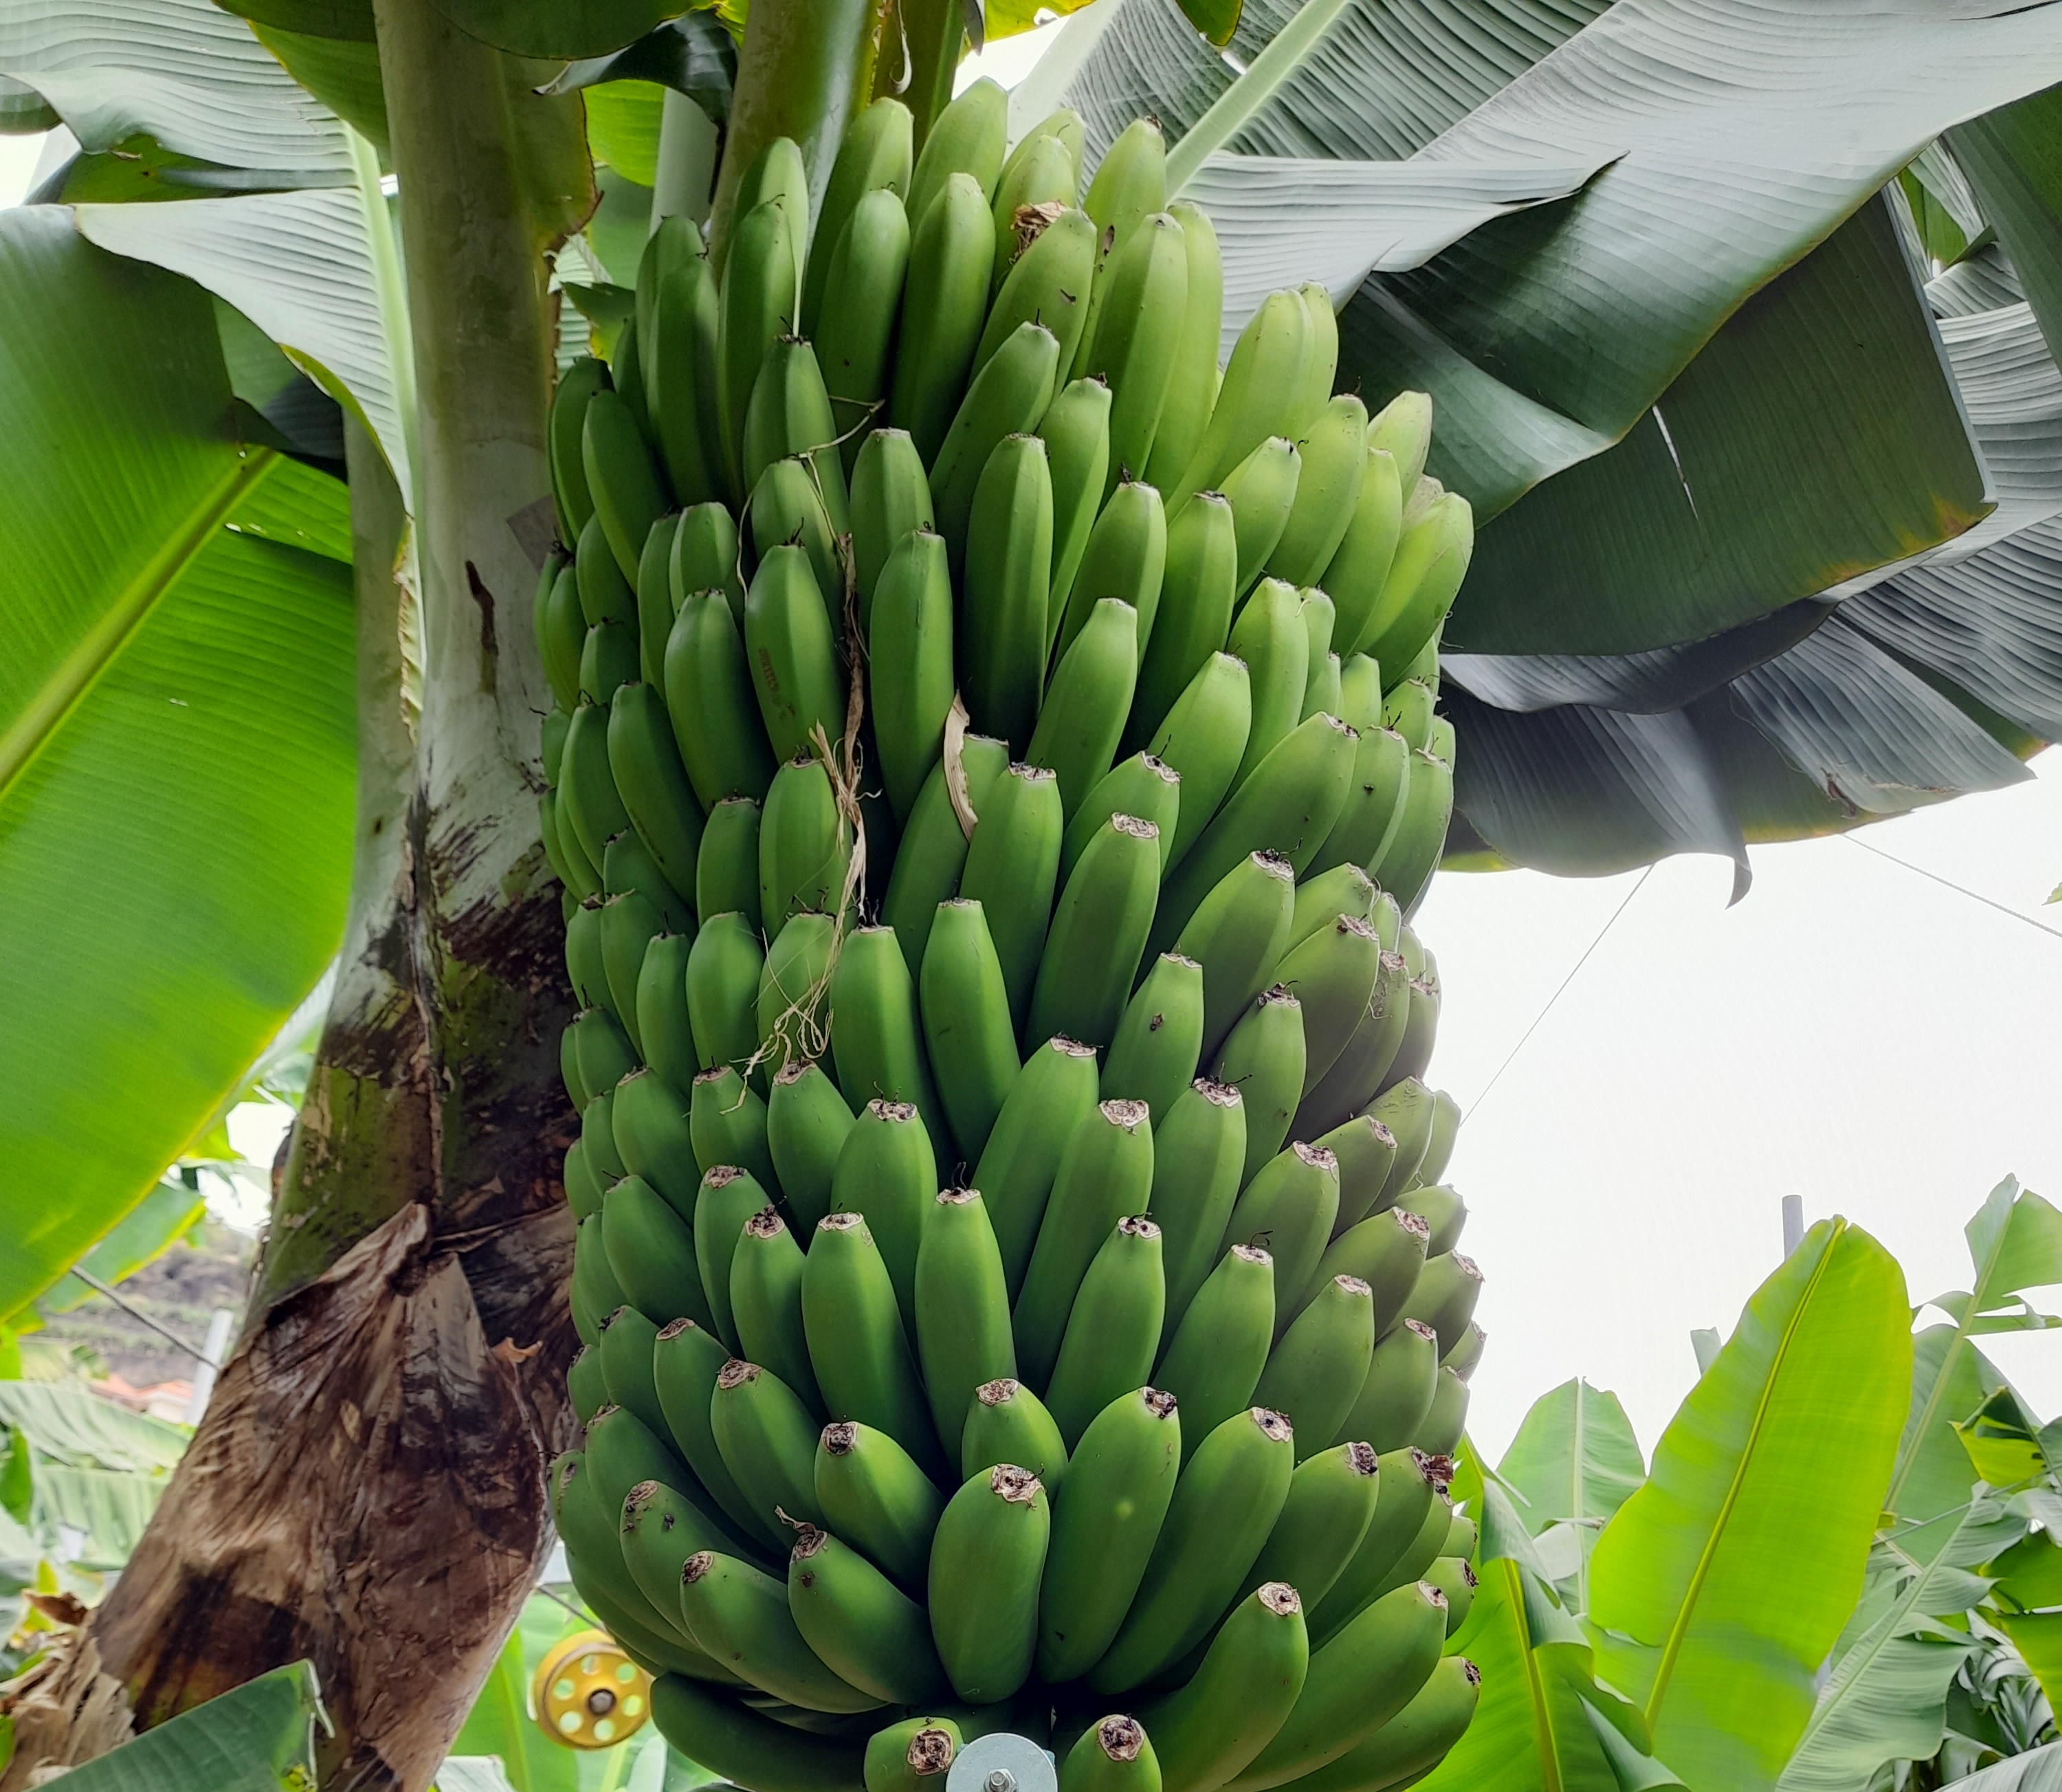
Label: Cut